HP LaserJet 1020

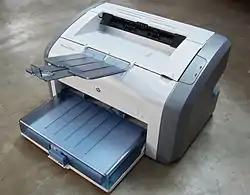
HP LaserJet 1020 plus laser printer

The HP LaserJet 1020 is a low cost, low volume, monochromatic laser printer. It was a replacement for the HP LaserJet 1012. The production started in June 2005.